Choroid plexus papilloma

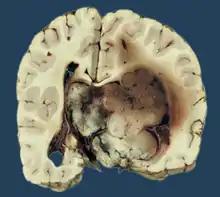

Choroid plexus papilloma, also known as papilloma of the choroid plexus, is a rare benign neuroepithelial intraventricular WHO grade I lesion found in the choroid plexus. It leads to increased cerebrospinal fluid production, thus causing increased intracranial pressure and hydrocephalus.